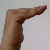
The image shows a hand gesture representing a space in Indian Sign Language.